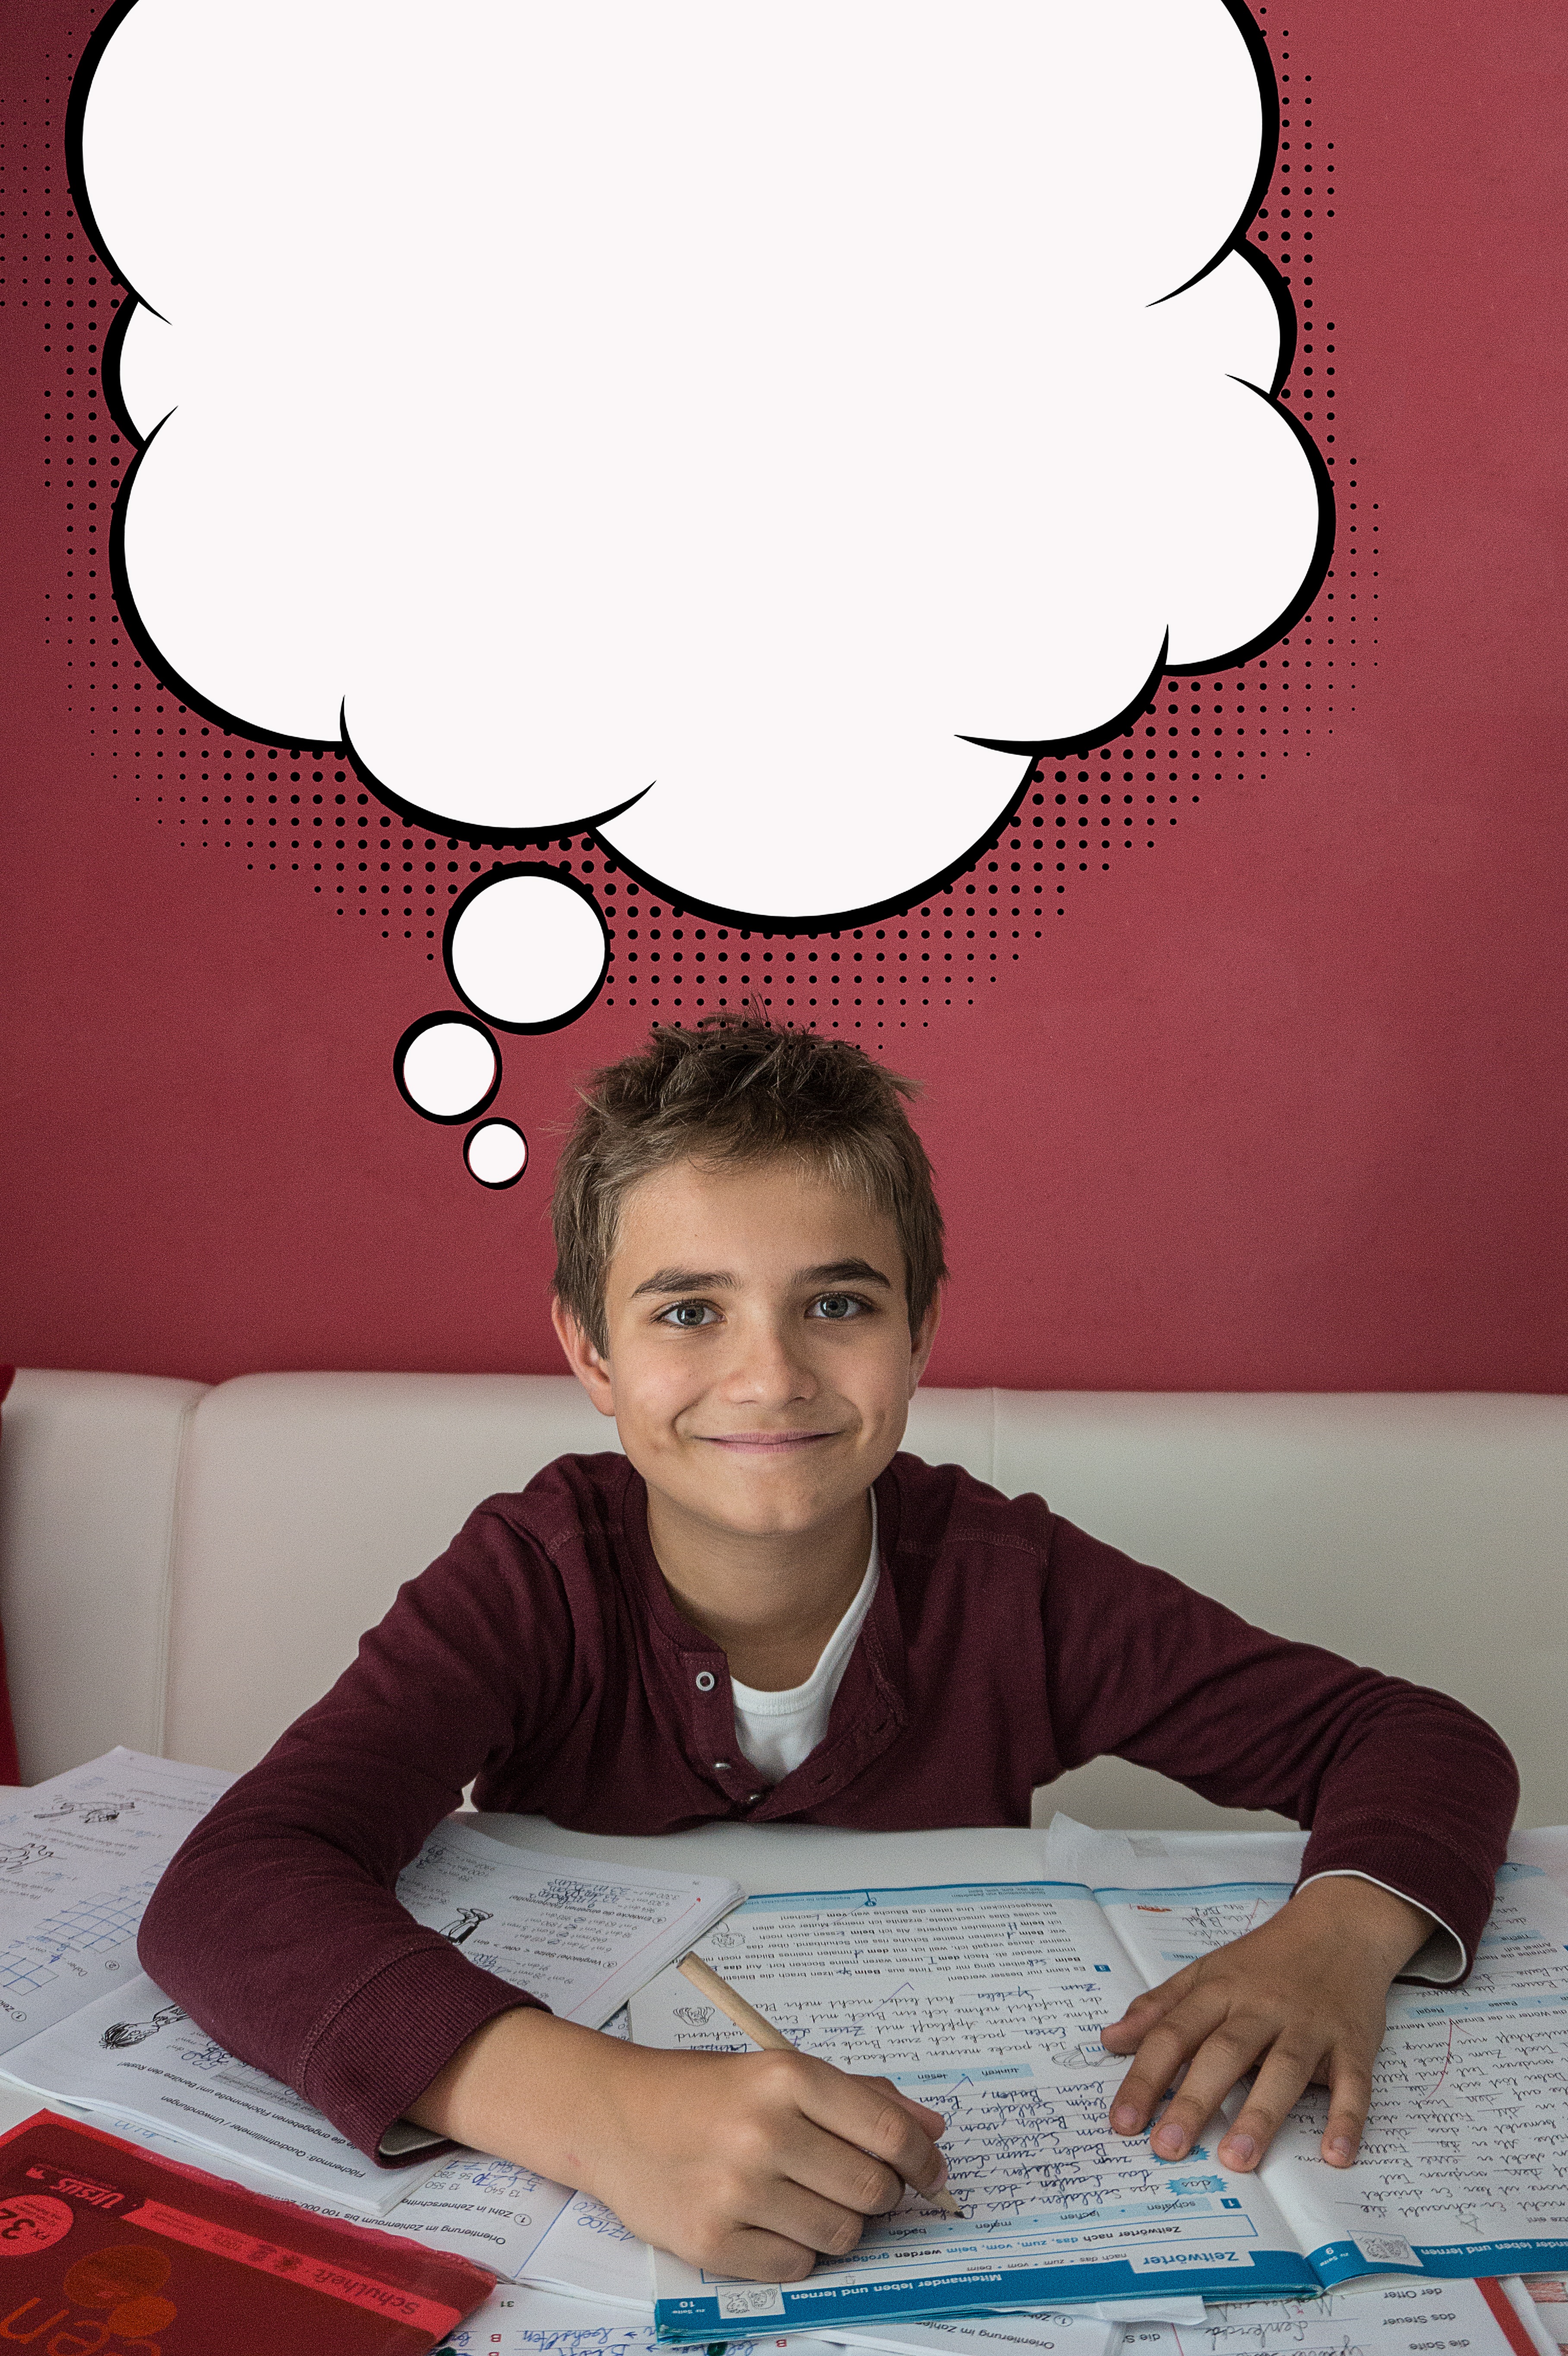
writing, boy, balloon, red, sitting, exercise, education, font, illustration, learn, emotion, know, elementary school, human positions